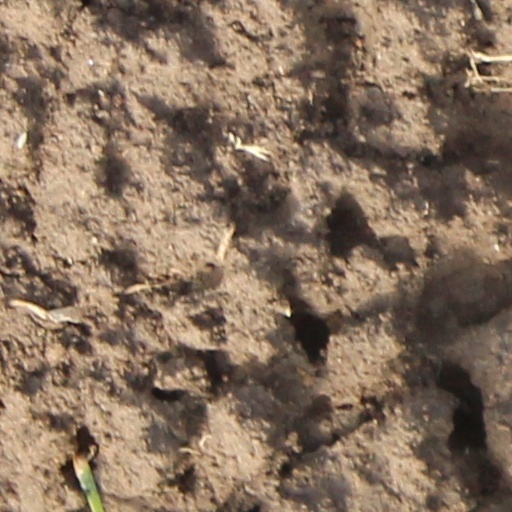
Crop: wheat